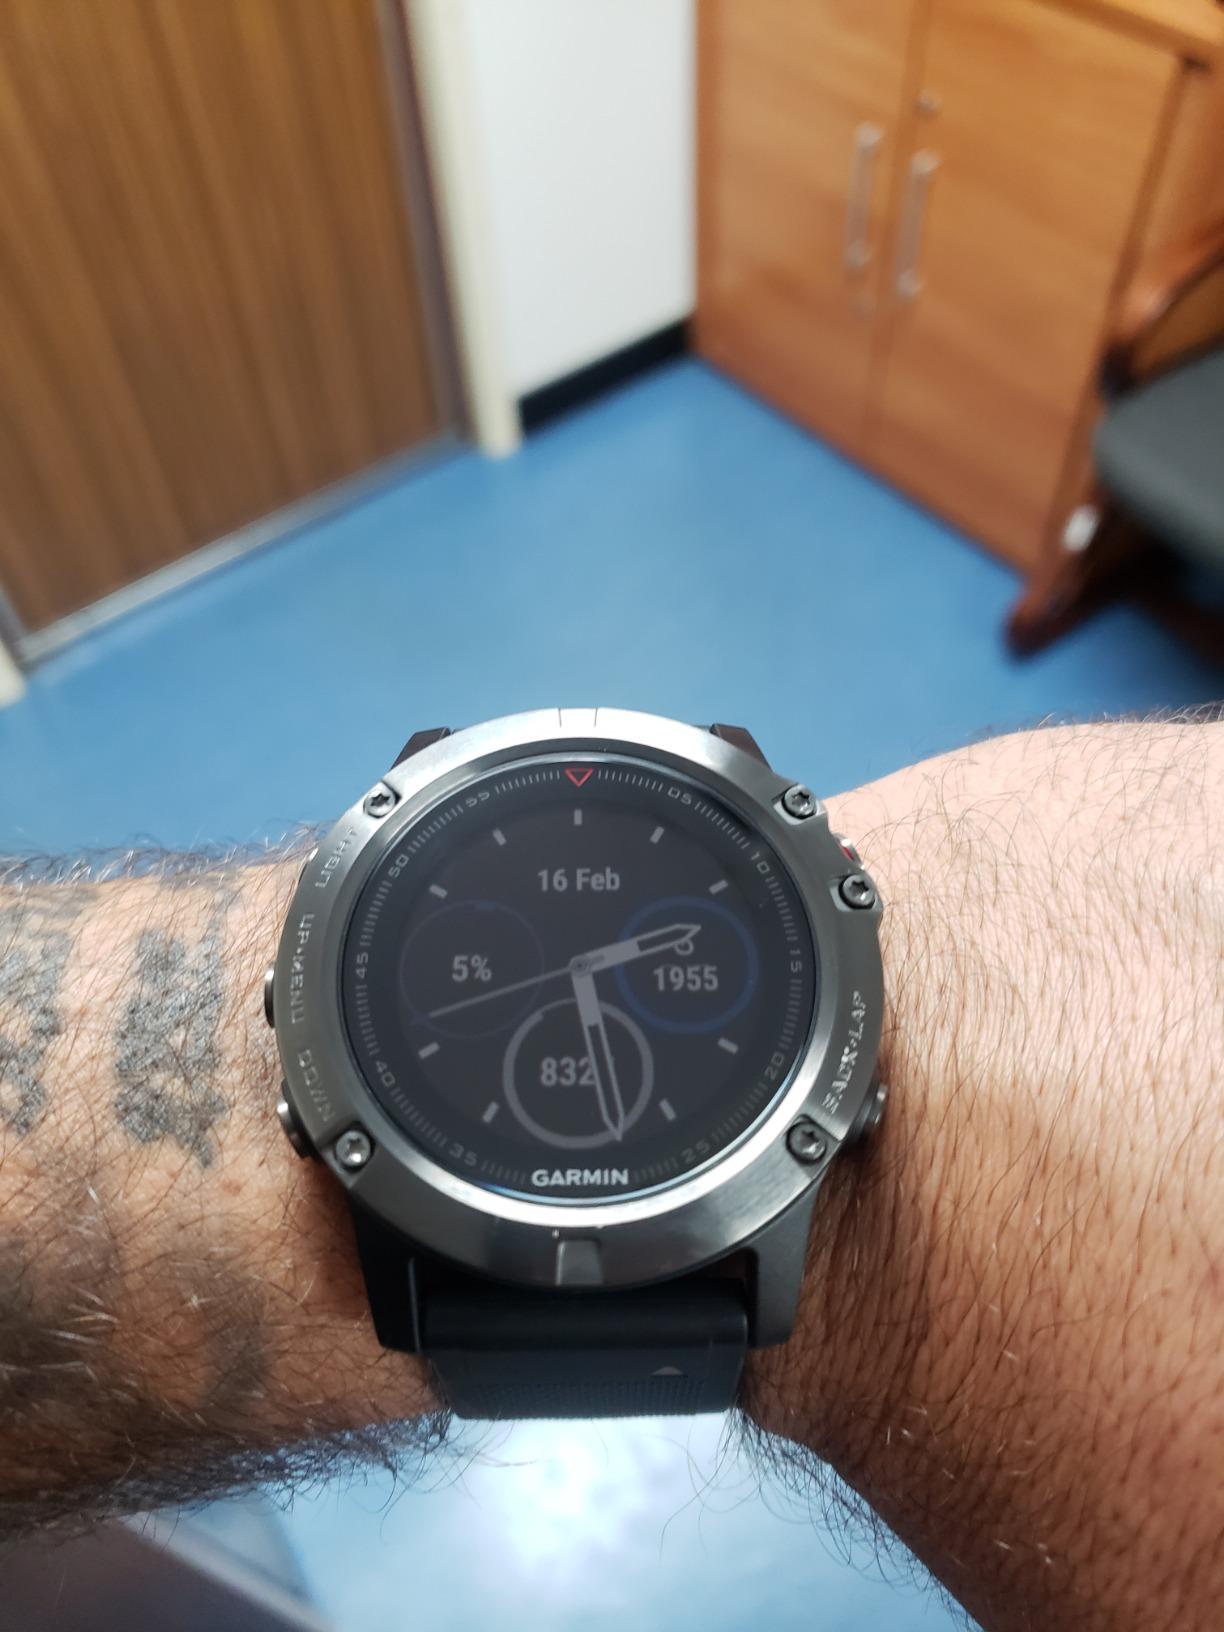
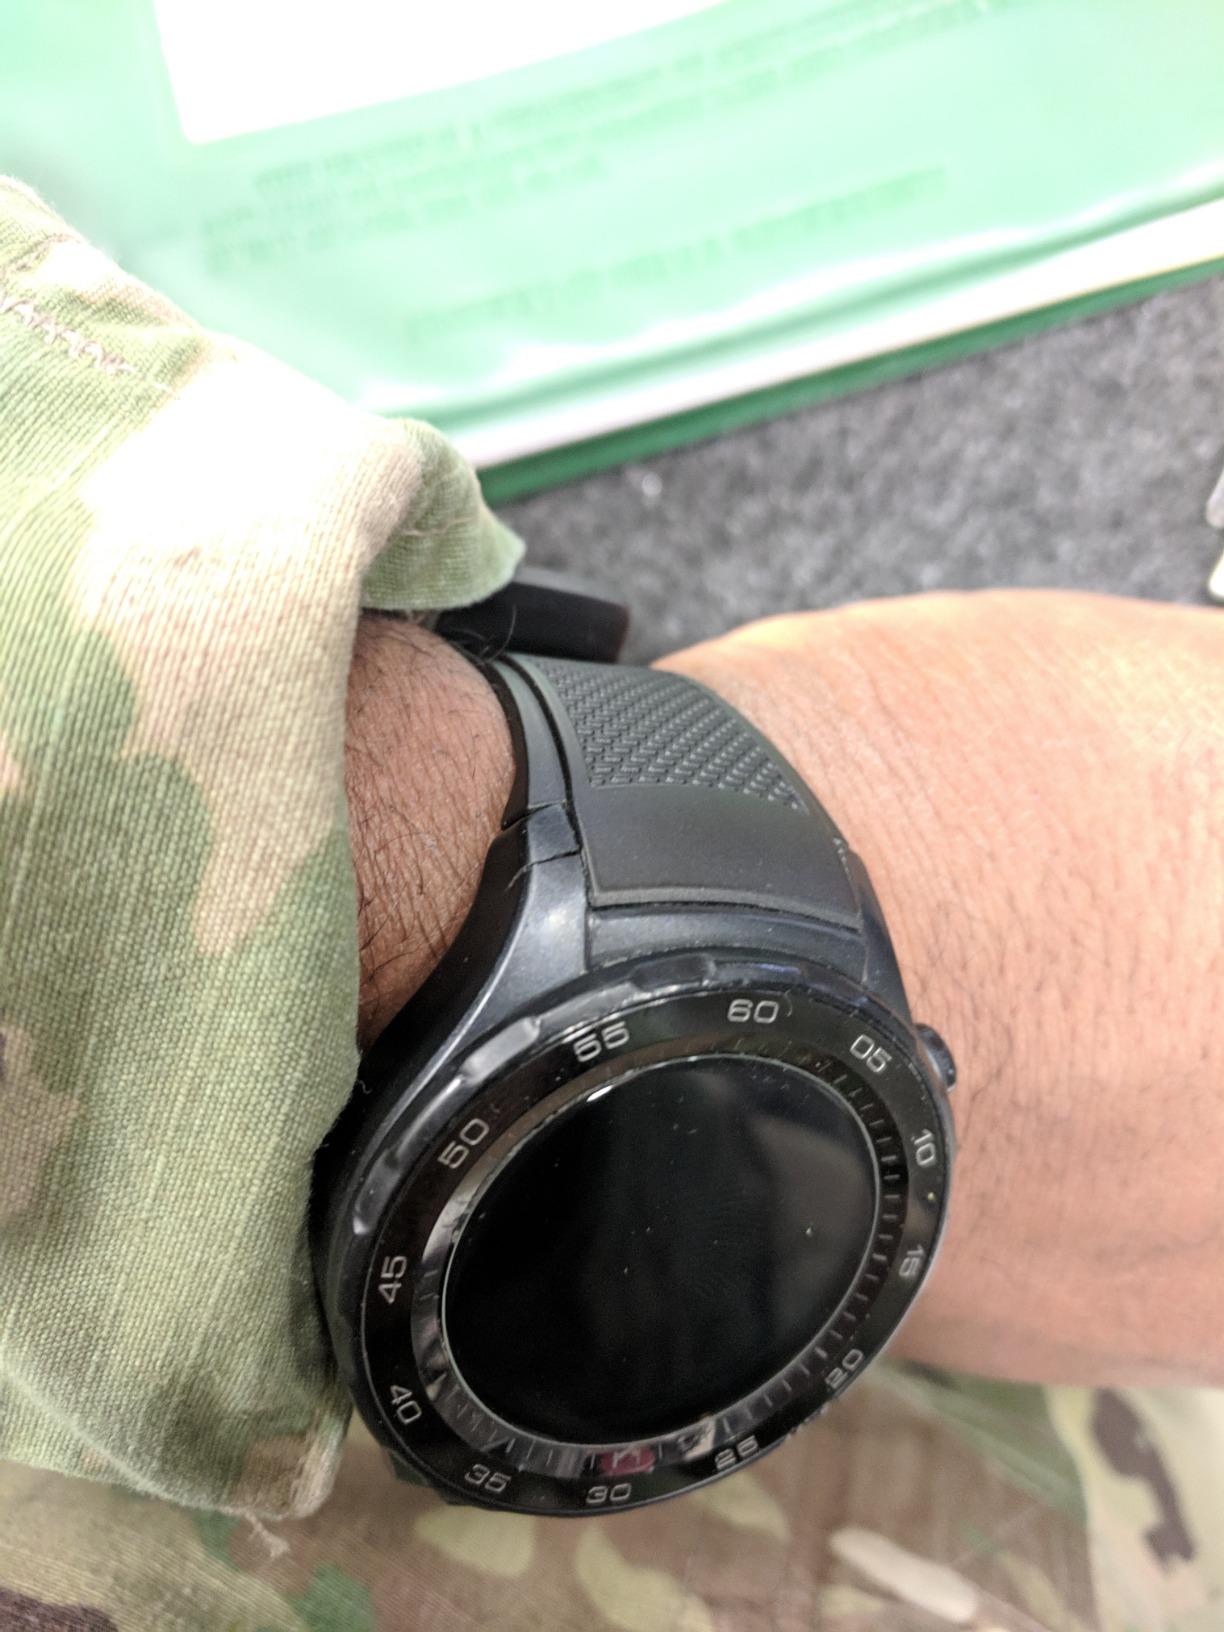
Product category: smartwatch
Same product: no